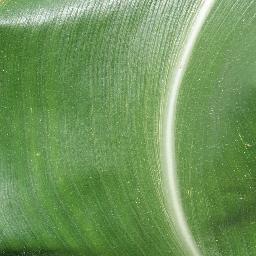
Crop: corn
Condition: (maize)_healthy